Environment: real
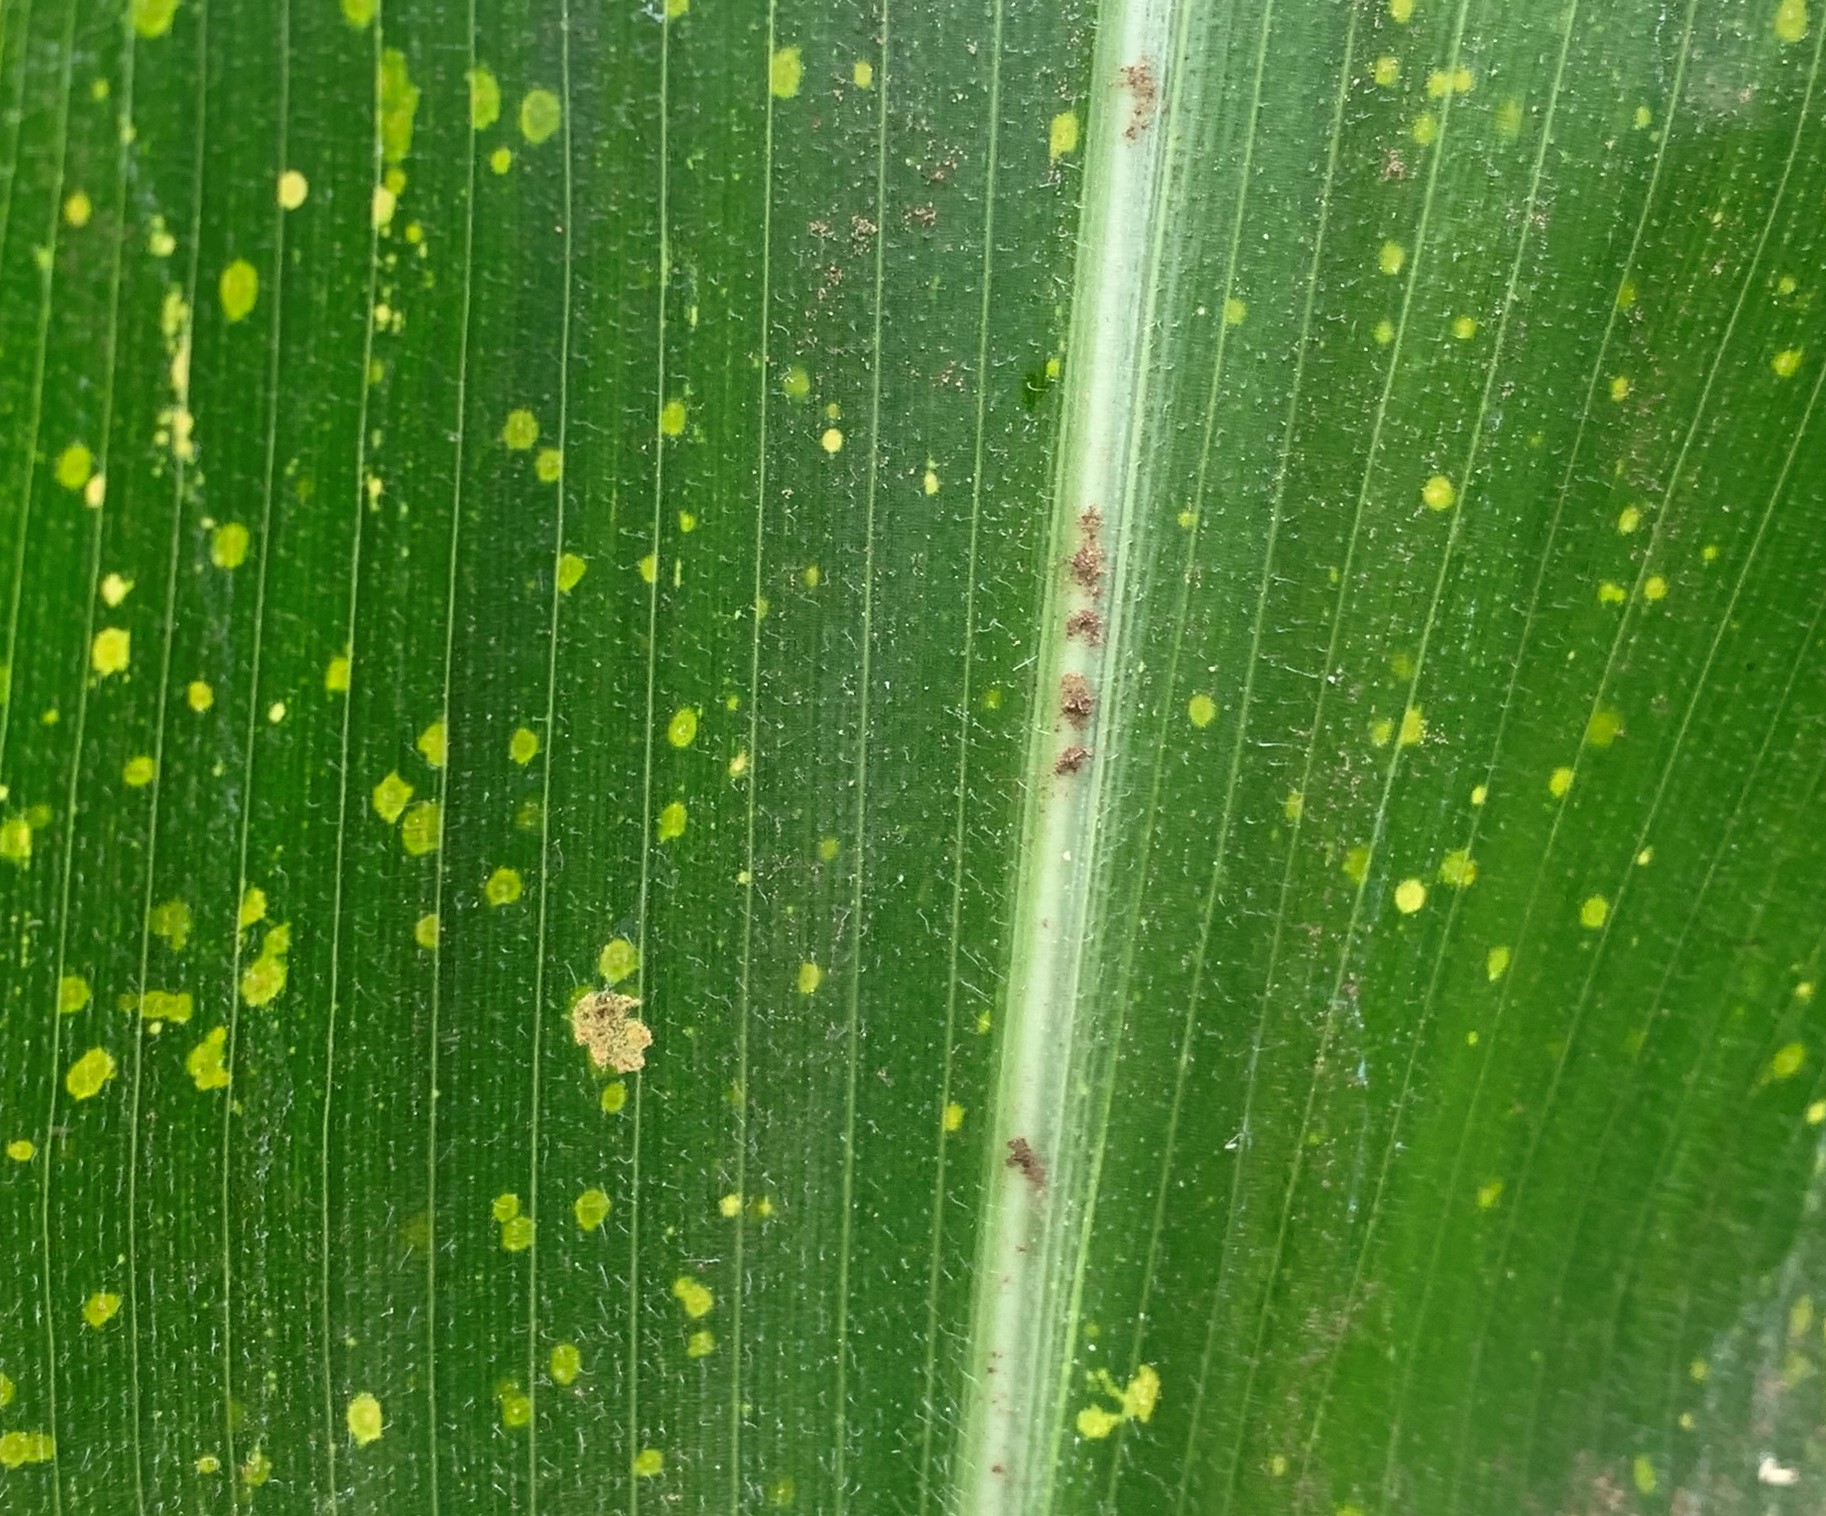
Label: lethal_necrosis